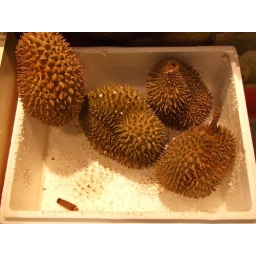
weird fruit in a manchester market